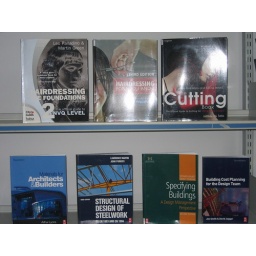
Move your mouse over each book cover and click on the link to search the library catalogue.